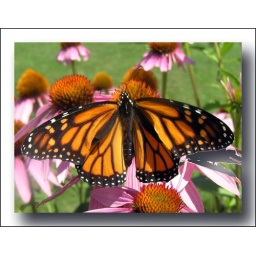
Female Monarch butterfly from 2007 photo after adding a white border with a drop shadow effect in Photoshop